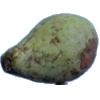
Label: Pear Stone 1